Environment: real
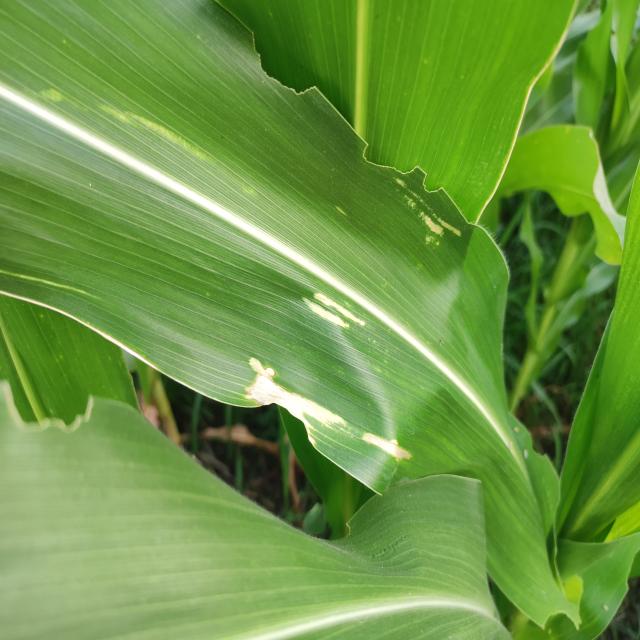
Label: northern_corn_leaf_blight